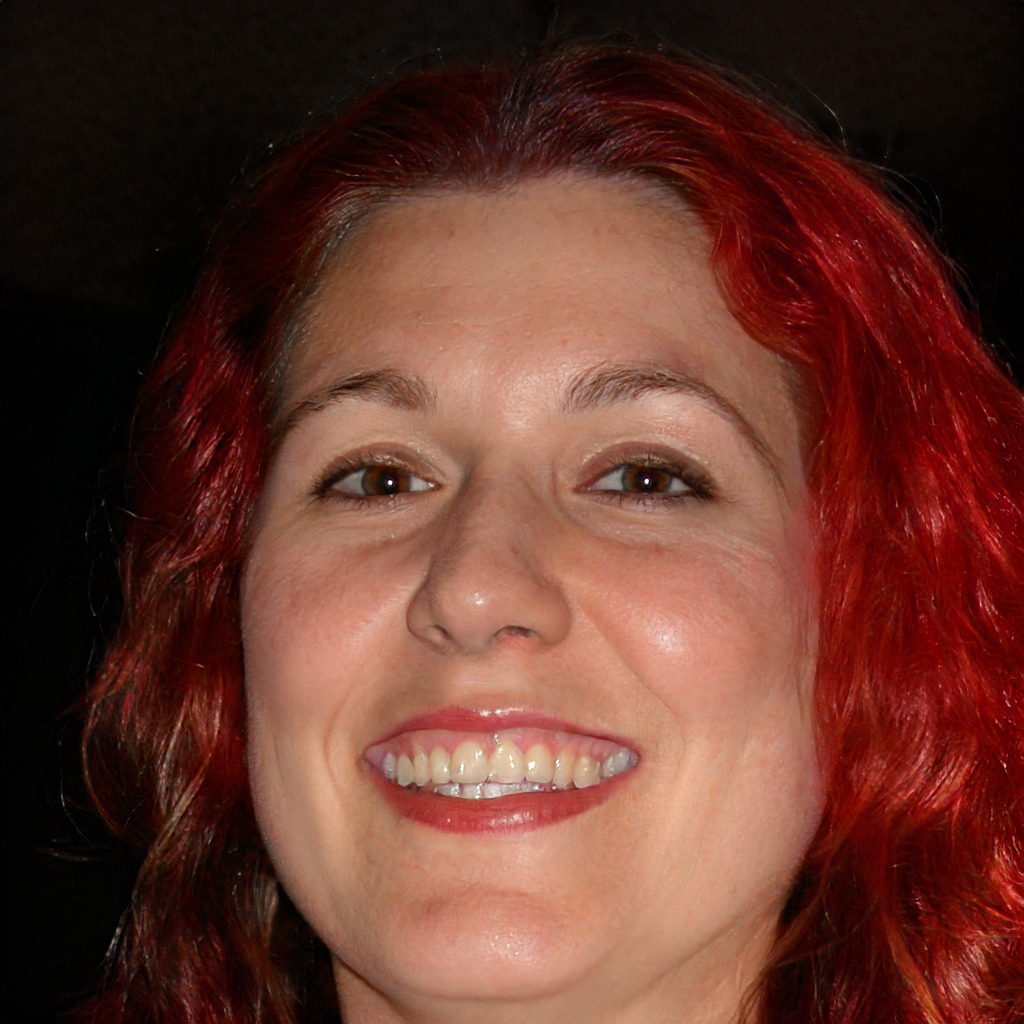
Portrait style: Real Portrait